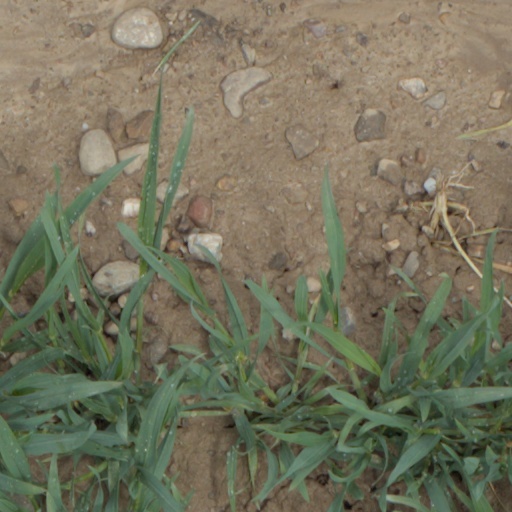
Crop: wheat